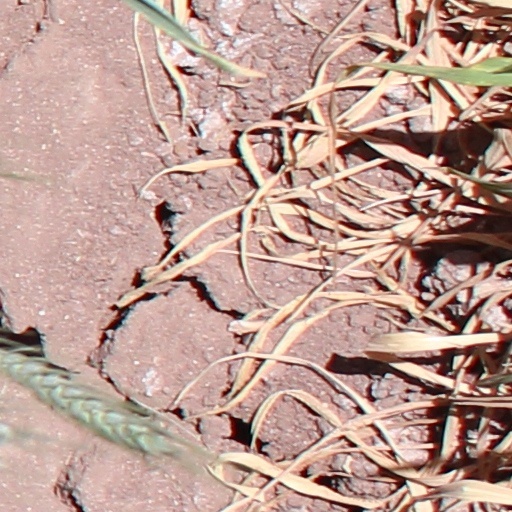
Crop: wheat